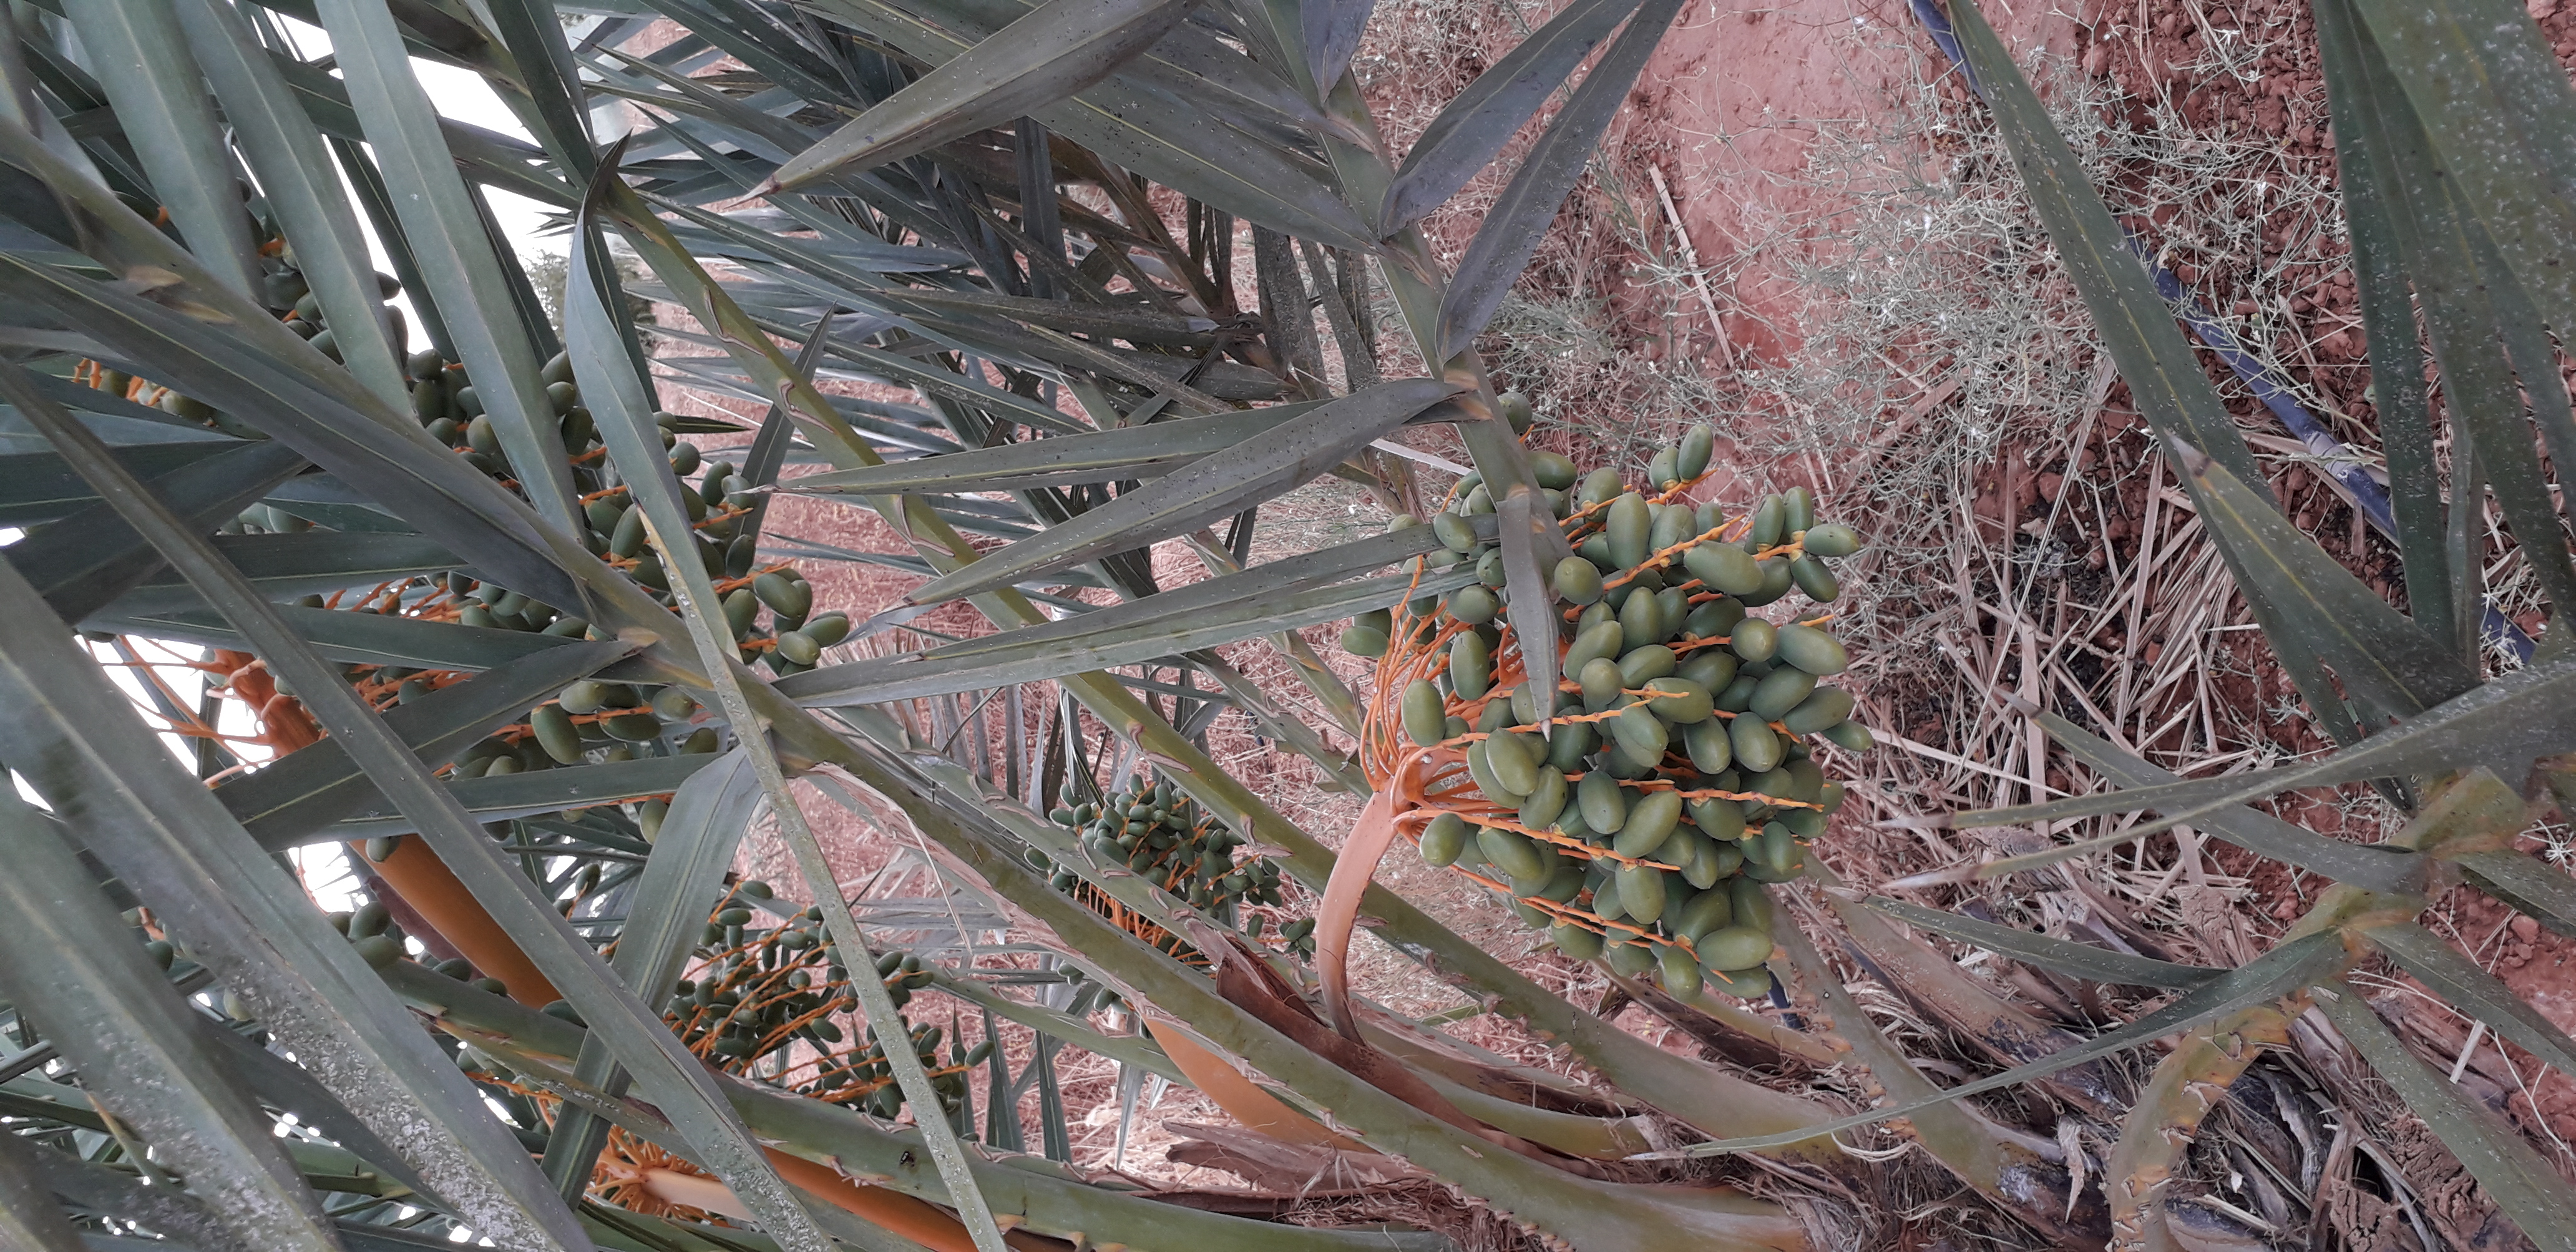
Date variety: kholt